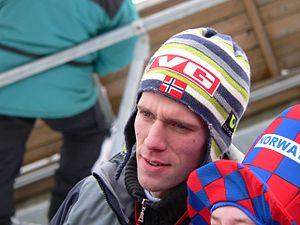
Sigurd Ørjan Pettersen est un sauteur à ski norvégien. Son plus grand succès est sa victoire lors de la Tournée des quatre tremplins en 2003-2004.